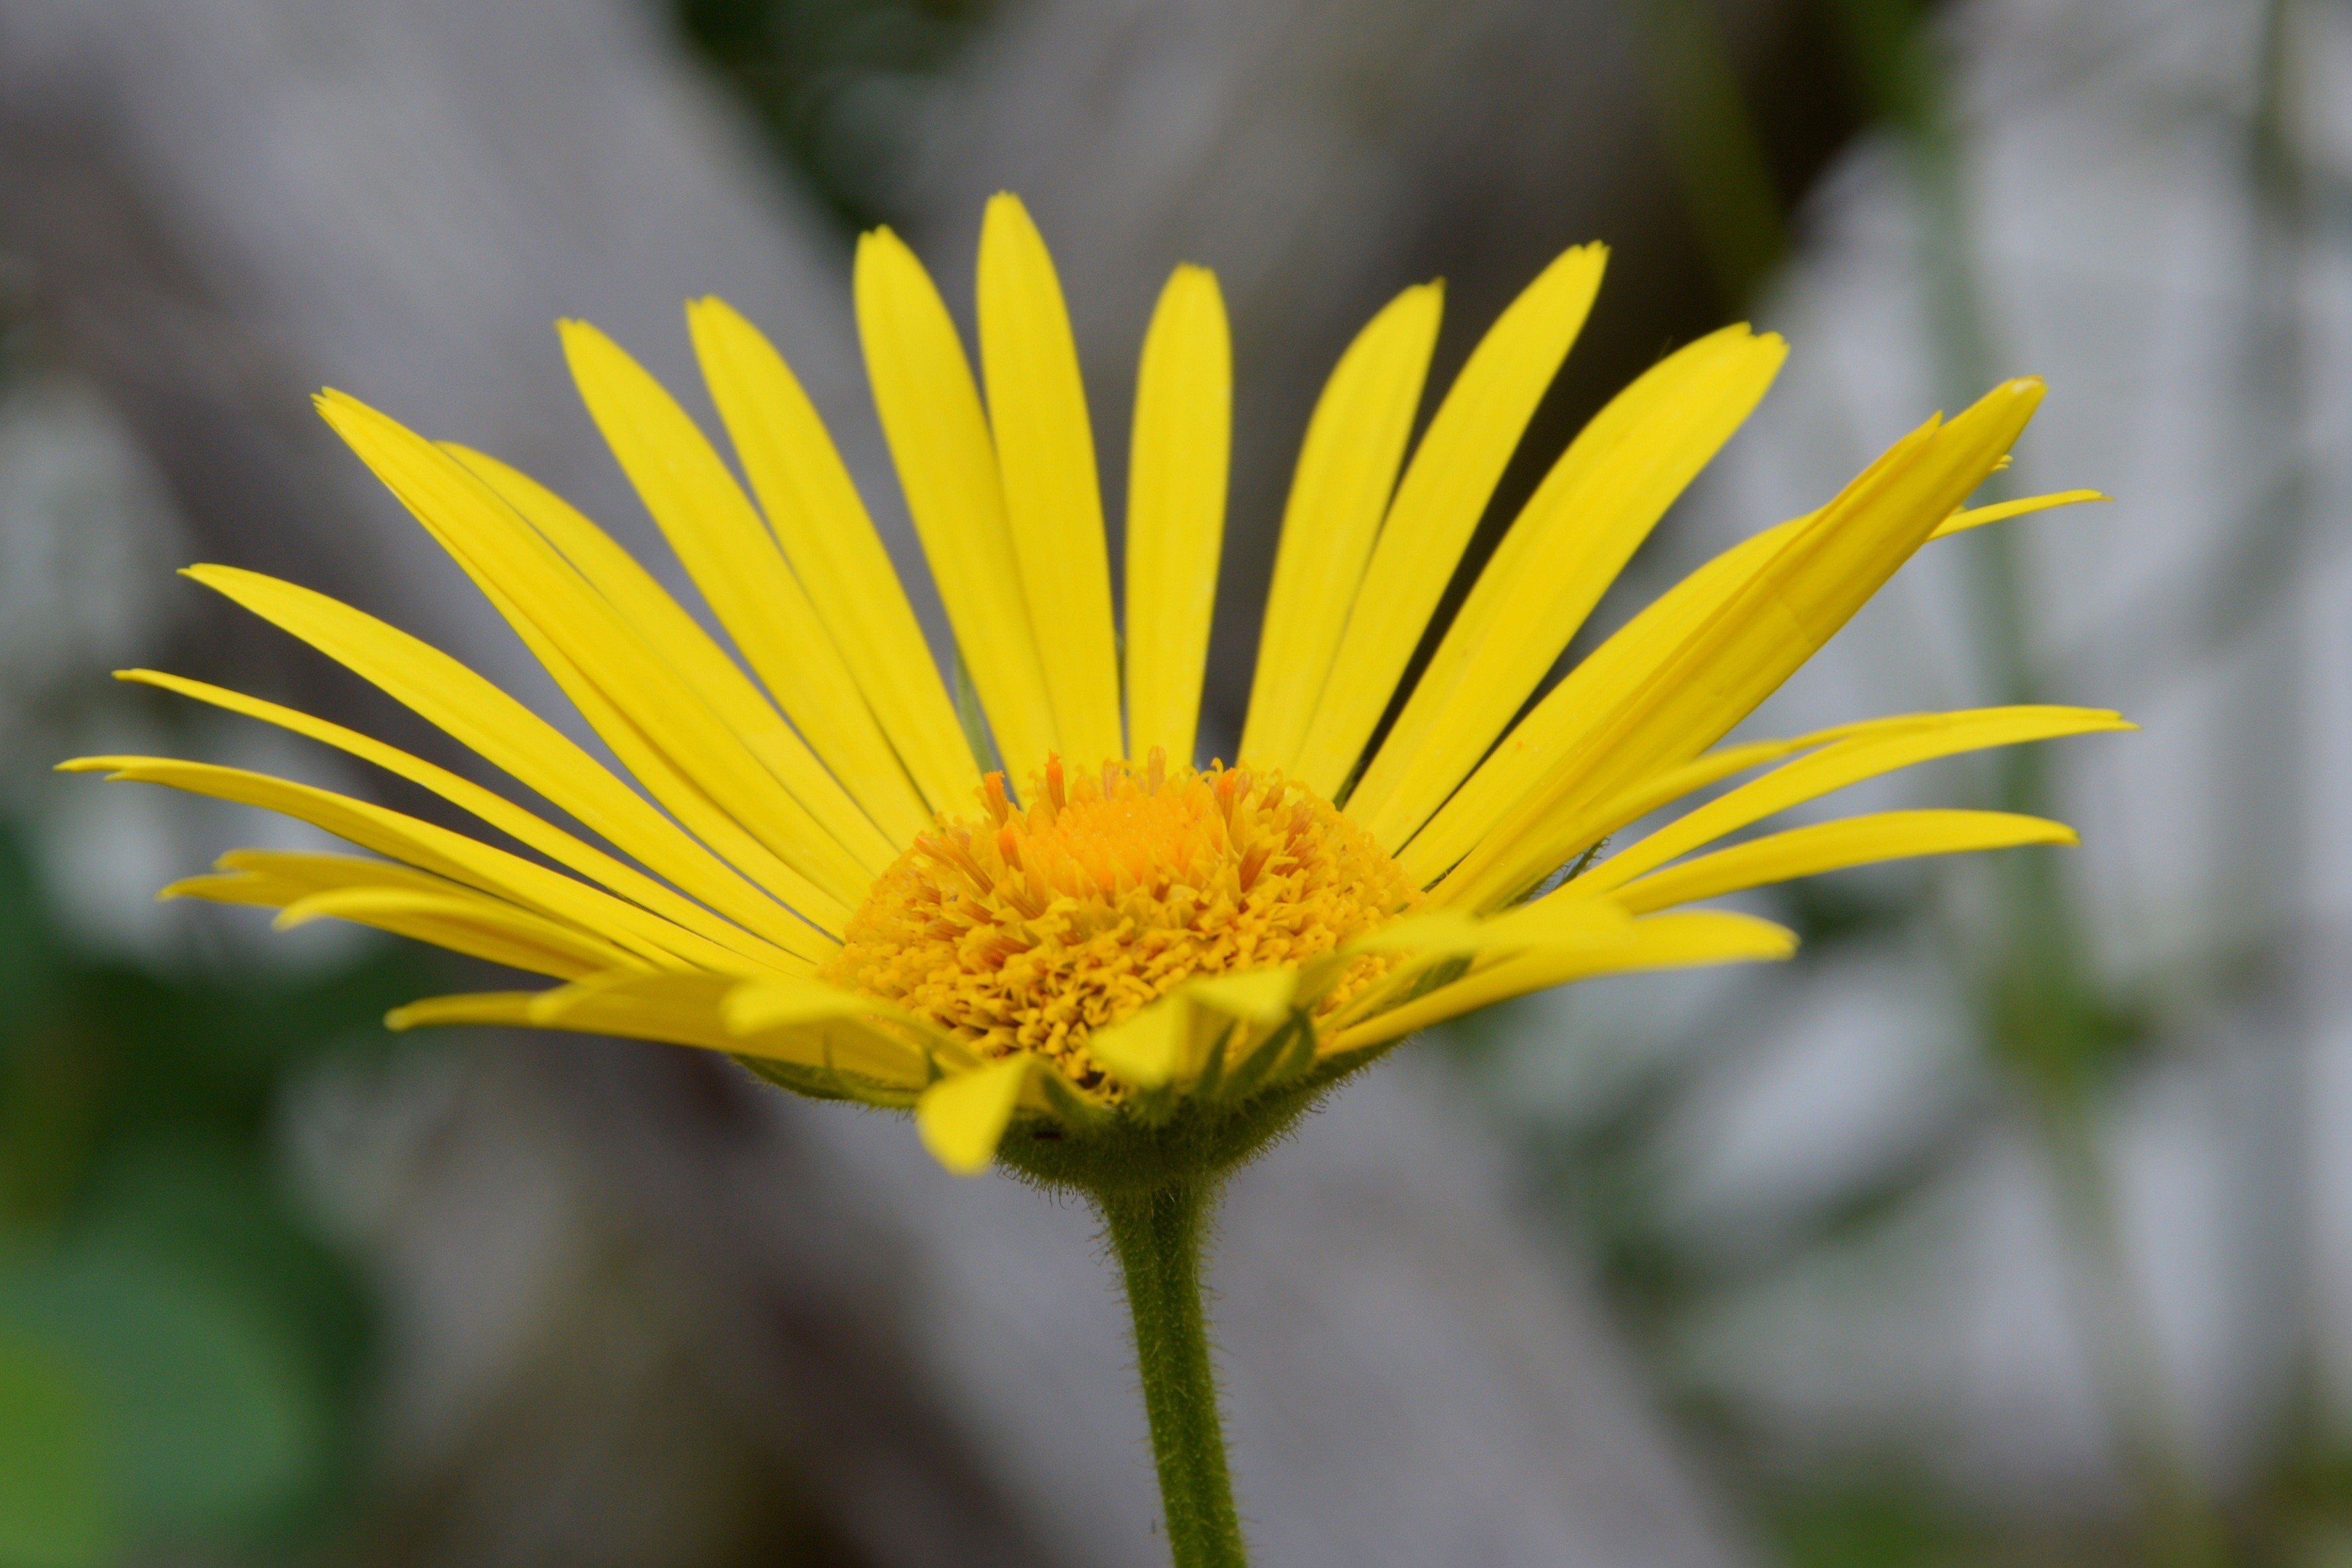
nature, blossom, plant, field, dandelion, flower, petal, bloom, daisy, spring, herb, botany, yellow, flora, yellow flower, wildflower, close up, nectar, macro photography, flowering plant, daisy family, plant stem, land plant